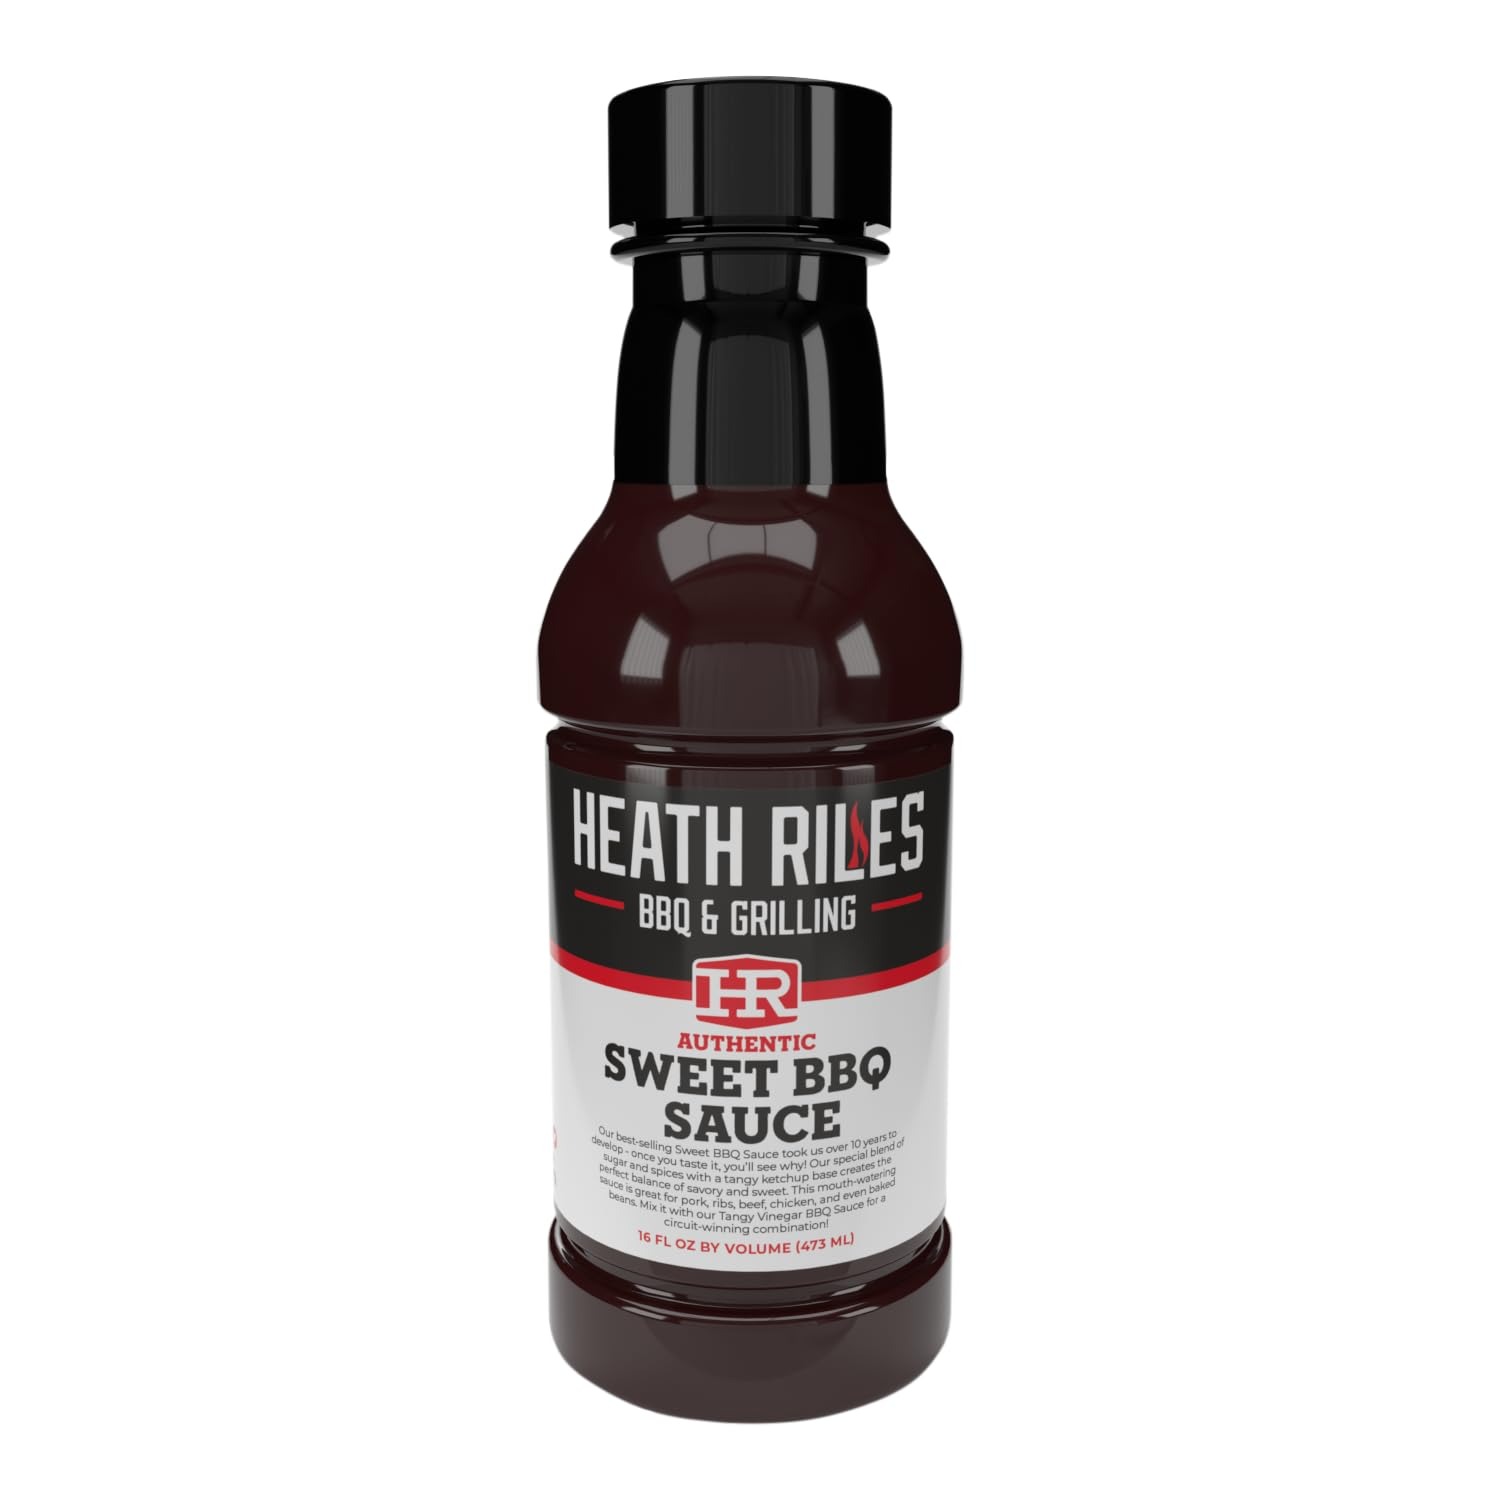
Item Name: Heath Riles BBQ Sweet Barbecue Sauce, Champion Pitmaster Recipe, Bottle 16 oz.
Bullet Point 1: SWEET BARBECUE SAUCES: The sweet bbq sauce is the perfect mix of brown sugar, ketchup, salt, pepper, garlic and fruitiness.
Bullet Point 2: AUTHENTIC INGREDIENTS: Finally bbq sauces you can feel good about. We include only the ingredients that pack a flavorful punch and none of the harmful ones that other sauce companies do.
Bullet Point 3: AWARD-WINNING FLAVOR: With over 70 + championships & multiple perfect score category awards in MBN & KCBS, it's safe to say Heath Riles knows flavor.
Bullet Point 4: USE IT ON ANYTHING & EVERYTHING: Try it on pork, ribs, beef, chicken, or add it to baked beans for the perfect recipe that's sure to wow your tastebuds.
Bullet Point 5: MADE IN THE USA: All of our mouth-watering products are proudly made in America in the state of Mississippi.
Product Description: Whether you are a backyard chef or competitive pit-master, Heath Riles barbecue sauces are sure to spice up any meal you're mastering.
Value: 16.0
Unit: Fl Oz

Price: 12.95